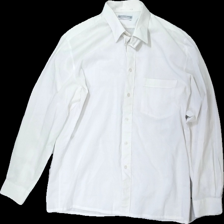
View: front
Type: Shirt
Category: Men
Brand: Melka (Gammalt Svenskt)?
Colors: White
Material: 61% Polyester 39% Cotton
Cut: Regular
Size: 42
Season: All
Stains: Minor
Damage: stain
Damage location: top center
Price range: <50
Recommended usage: Export
Description: white shirt